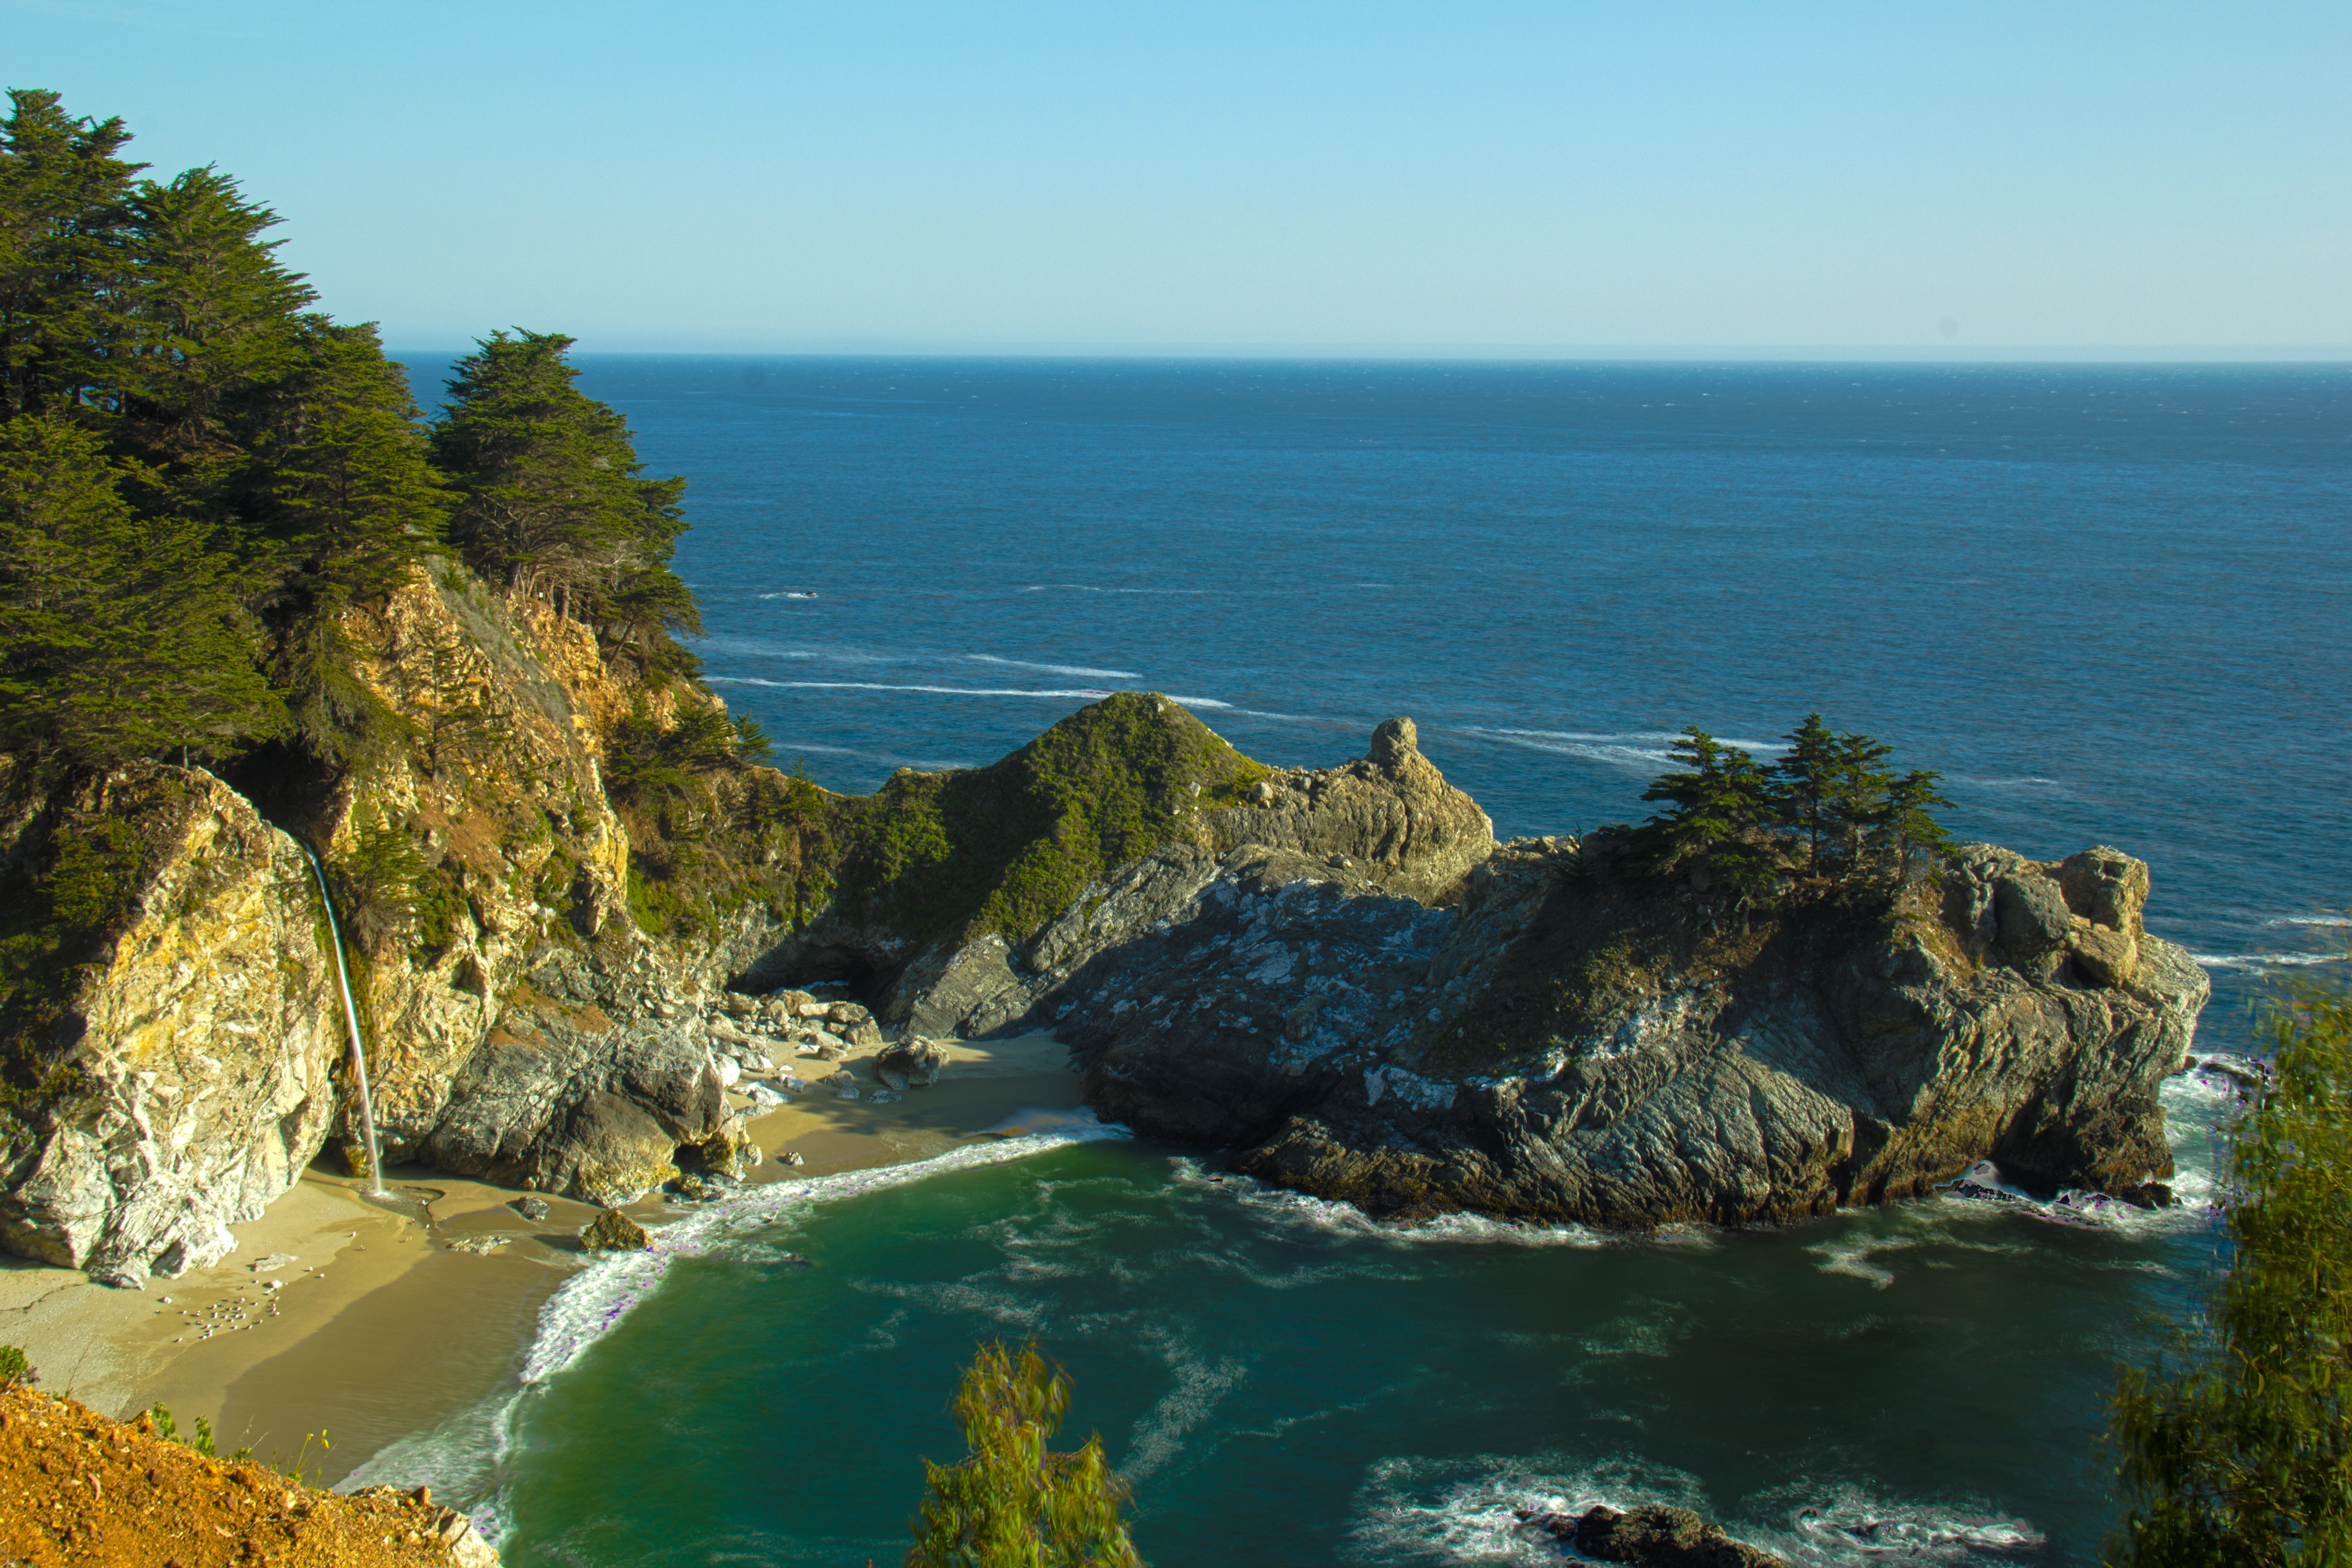
beach, landscape, sea, coast, water, nature, rock, ocean, waterfall, mountain, sky, shore, stone, travel, cliff, cove, green, scenic, park, bay, blue, stack, terrain, body of water, outdoors, archipelago, cape, islet, landform, mcway falls, geographical feature, promontory, julia pfeiffer burns state park